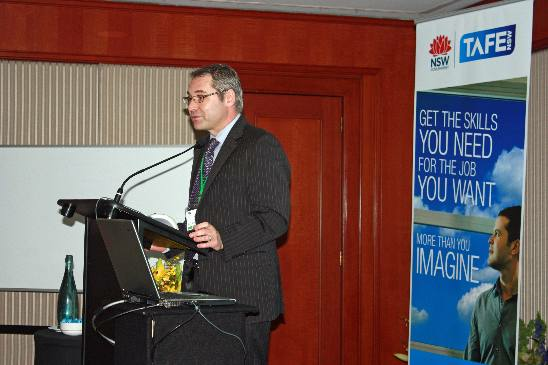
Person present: Yes